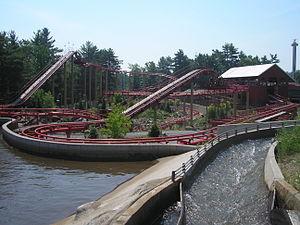
Six Flags Great Escape Theme Park & Lodge est un parc d'attractions et un parc aquatique situé à Queensbury, dans l'État de New York, aux États-Unis. Il appartient au groupe Six Flags.
Belantis Vergnügungspark